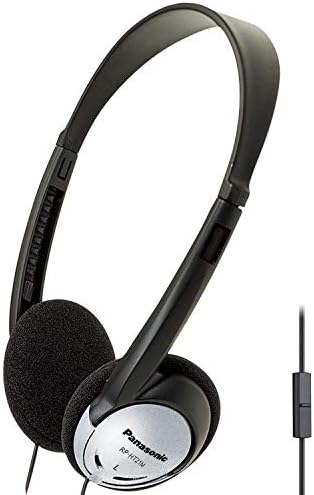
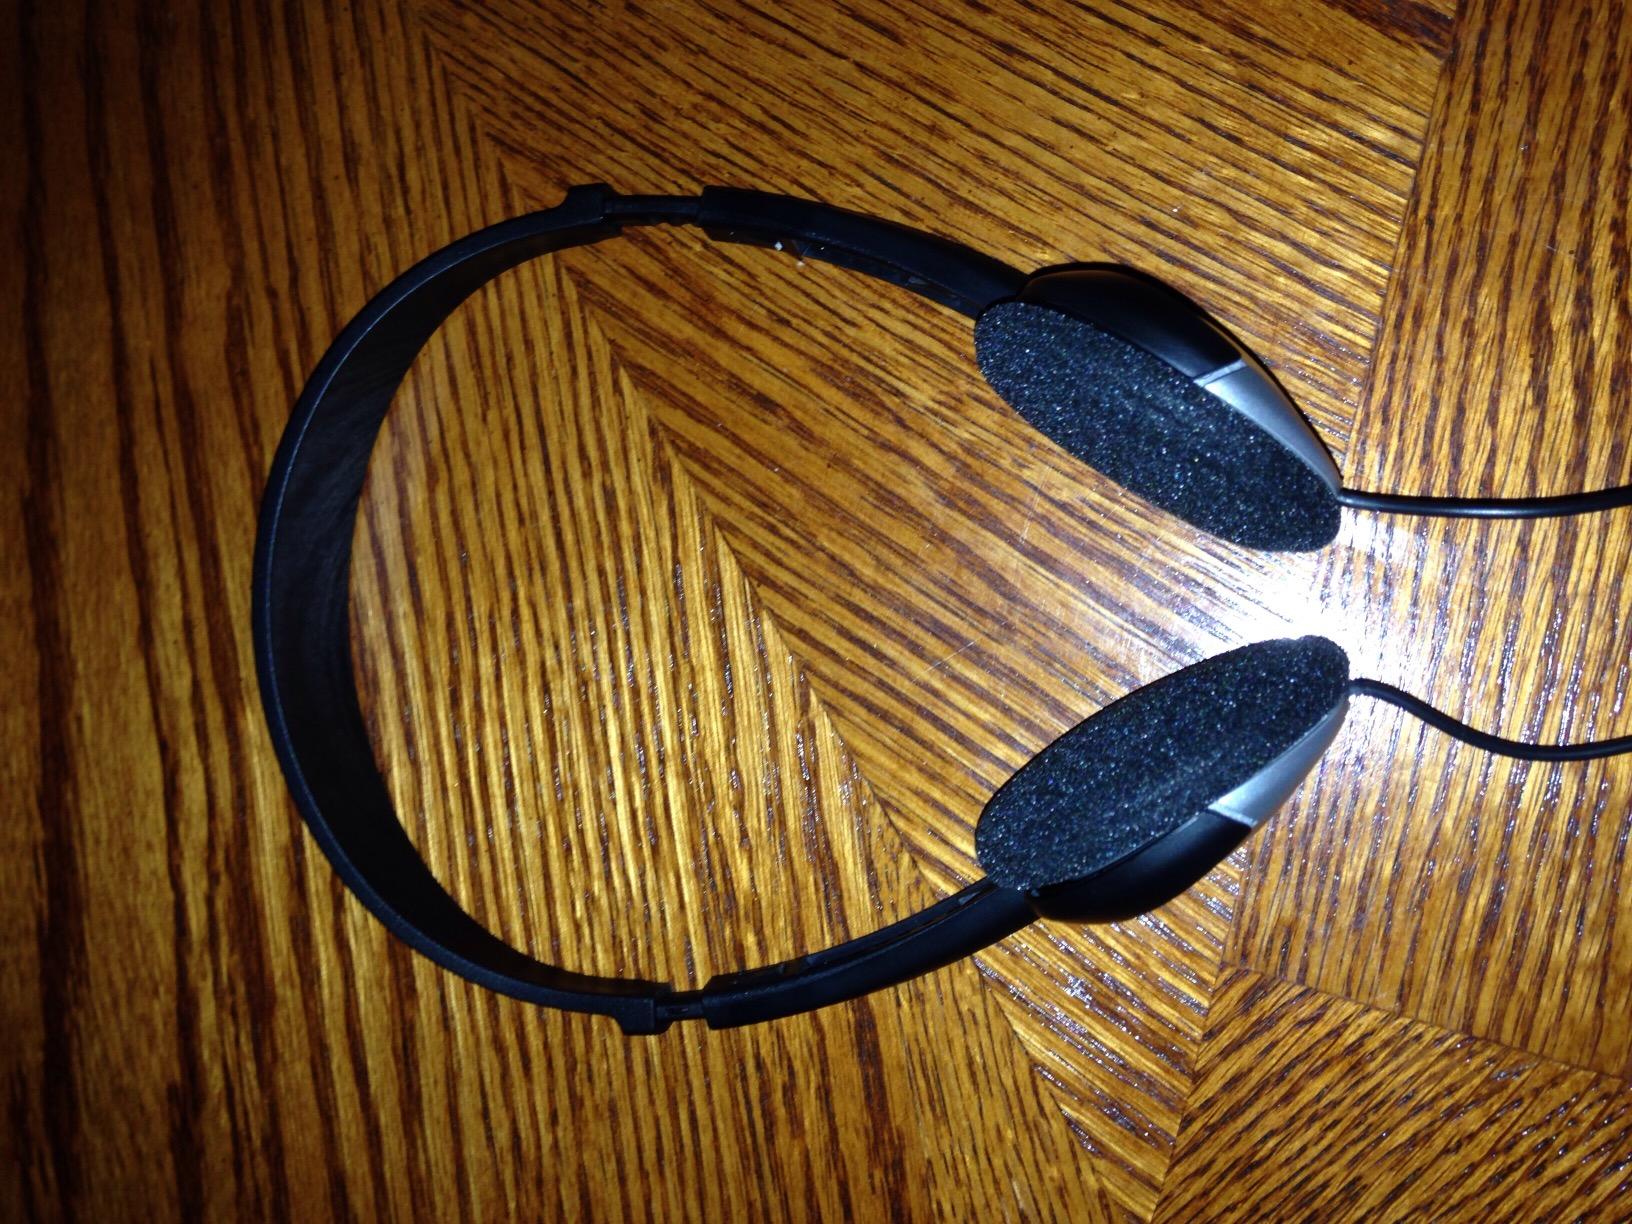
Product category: headphones
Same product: yes